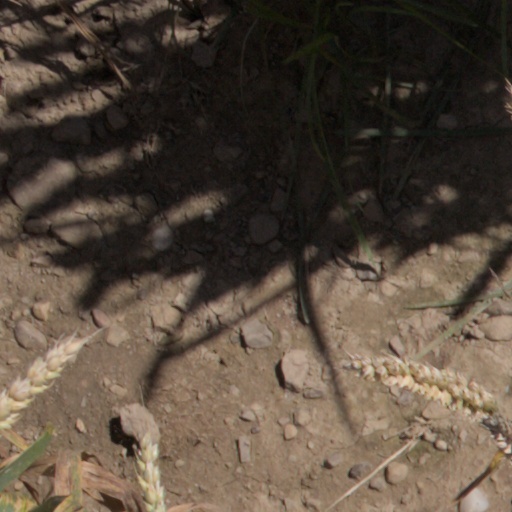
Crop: wheat